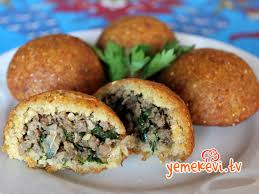
Yemek: icli_kofte